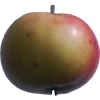
Label: Apple 11